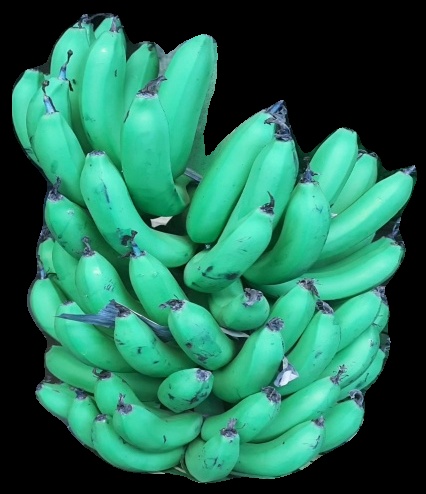
Variety: pachbale
Grade: grade1